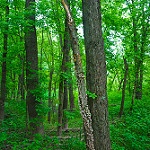
Label: forest